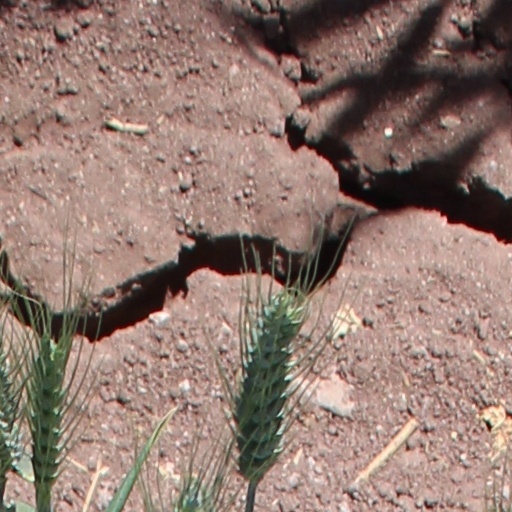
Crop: wheat